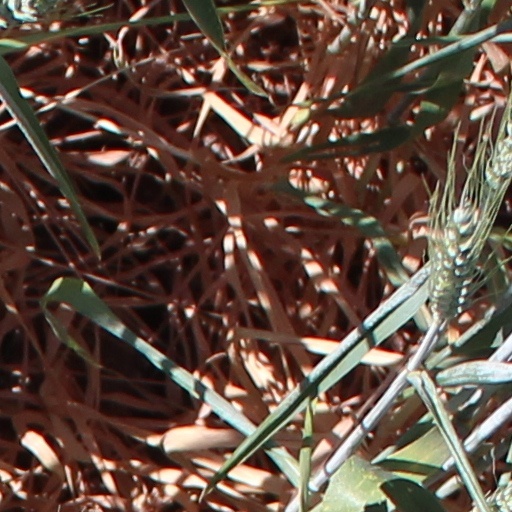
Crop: wheat